Tomás de Bhaldraithe

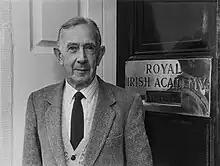

Tomás Mac Donnchadha de Bhaldraithe (born Thomas MacDonagh Waldron; 14 December 1916 – 24 April 1996) was an Irish scholar notable for his work on the Irish language, particularly in the field of lexicography. He is best known for his "English-Irish Dictionary", published in 1959.